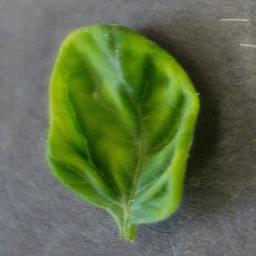
Label: Tomato___Tomato_Yellow_Leaf_Curl_Virus